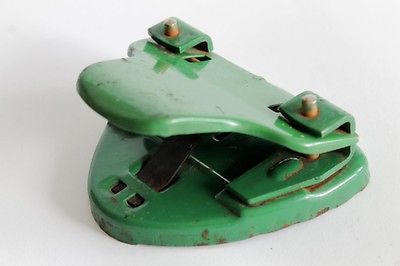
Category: stapler